Alawism

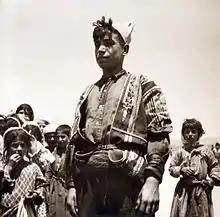
Alawite children in Antioch, now in Turkey, 1938.

According to a disputed letter, in 1936, six Alawi notables petitioned the French colonialists not to merge their Alawi enclave with the rest of Syria, insisting that "the spirit of hatred and fanaticism embedded in the hearts of the Arab Muslims against everything that is non-Muslim has been perpetually nurtured by the Islamic religion." However, according to associate professor Stefan Winter, this letter is a forgery. According to Worth, later "fatwa"s declaring Alawi to be part of the Shia community were by Shia clerics "eager for Syrian patronage" from Syria's Alawi president Hafez al-Assad, who sought Islamic legitimacy in the face of the hostility of Syria's Muslim majority.